Numb (U2 song)

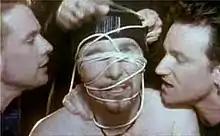
Music video showing Adam Clayton tying down the Edge, whilst Mullen sings the line "I feel numb", followed by Bono singing "Too much it's not enough".

The main music video for "Numb" was directed by British singer, songwriter, musician and music video director Kevin Godley. It features the Edge staring straight into the camera sitting under a dripping tap, while strange things happen to him, such as having feet put on his face, being tied down by the other group members, and belly dancer Morleigh Steinberg performing in front of him.